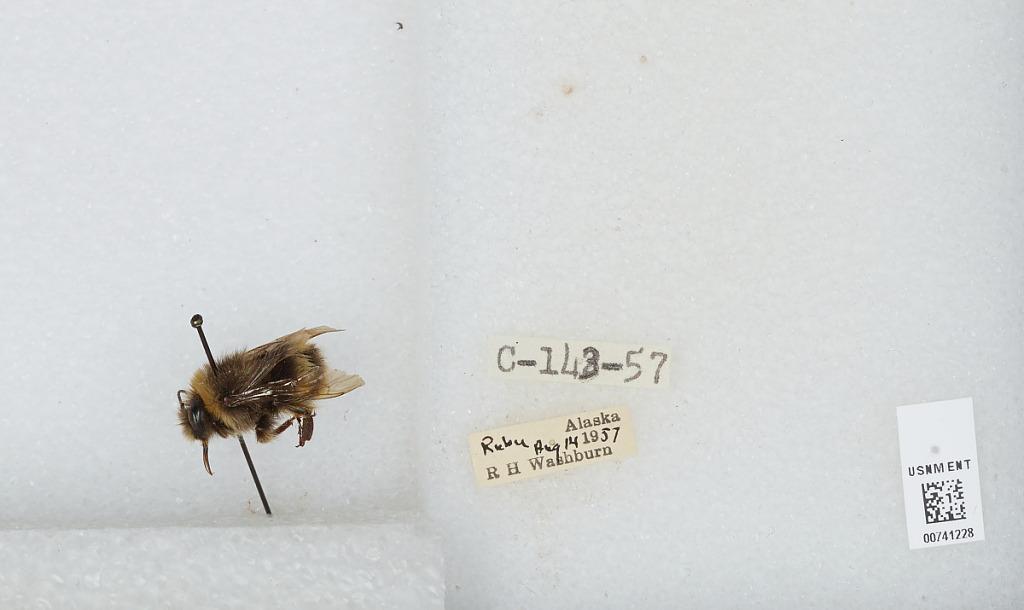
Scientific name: Bombus (Bombus) occidentalis Greene
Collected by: R. Washburn
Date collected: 1957-8-14
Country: United States
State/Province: Alaska
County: Yukon-Koyukuk
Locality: Ruby
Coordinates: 64.7372, -155.488